Eurovision Song Contest 2018

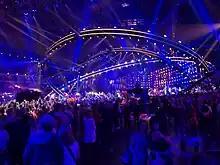
The stage in the arena

The stage design for the 2018 contest was revealed on 5 December 2017 and was designed by German production designer Florian Wieder, who also devised the stage concepts for the 2011–12, 2015 and 2017 contests. Drawing inspiration from Portugal's nautical heritage and culture, the circular stage consisted of a series of overhead LED edge-lit concentric circles depicting an armillary sphere, with 28 pairs of 4.5m × 13.5m vertical wooden 'ribs' at the rear of the stage to represent sea waves.